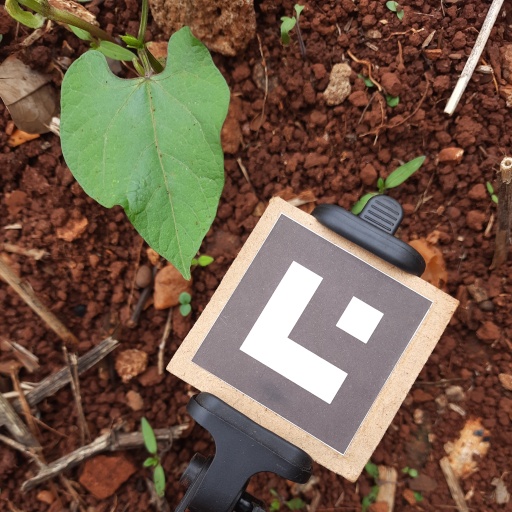
Observations: wavy surface, no eating holes, under shade